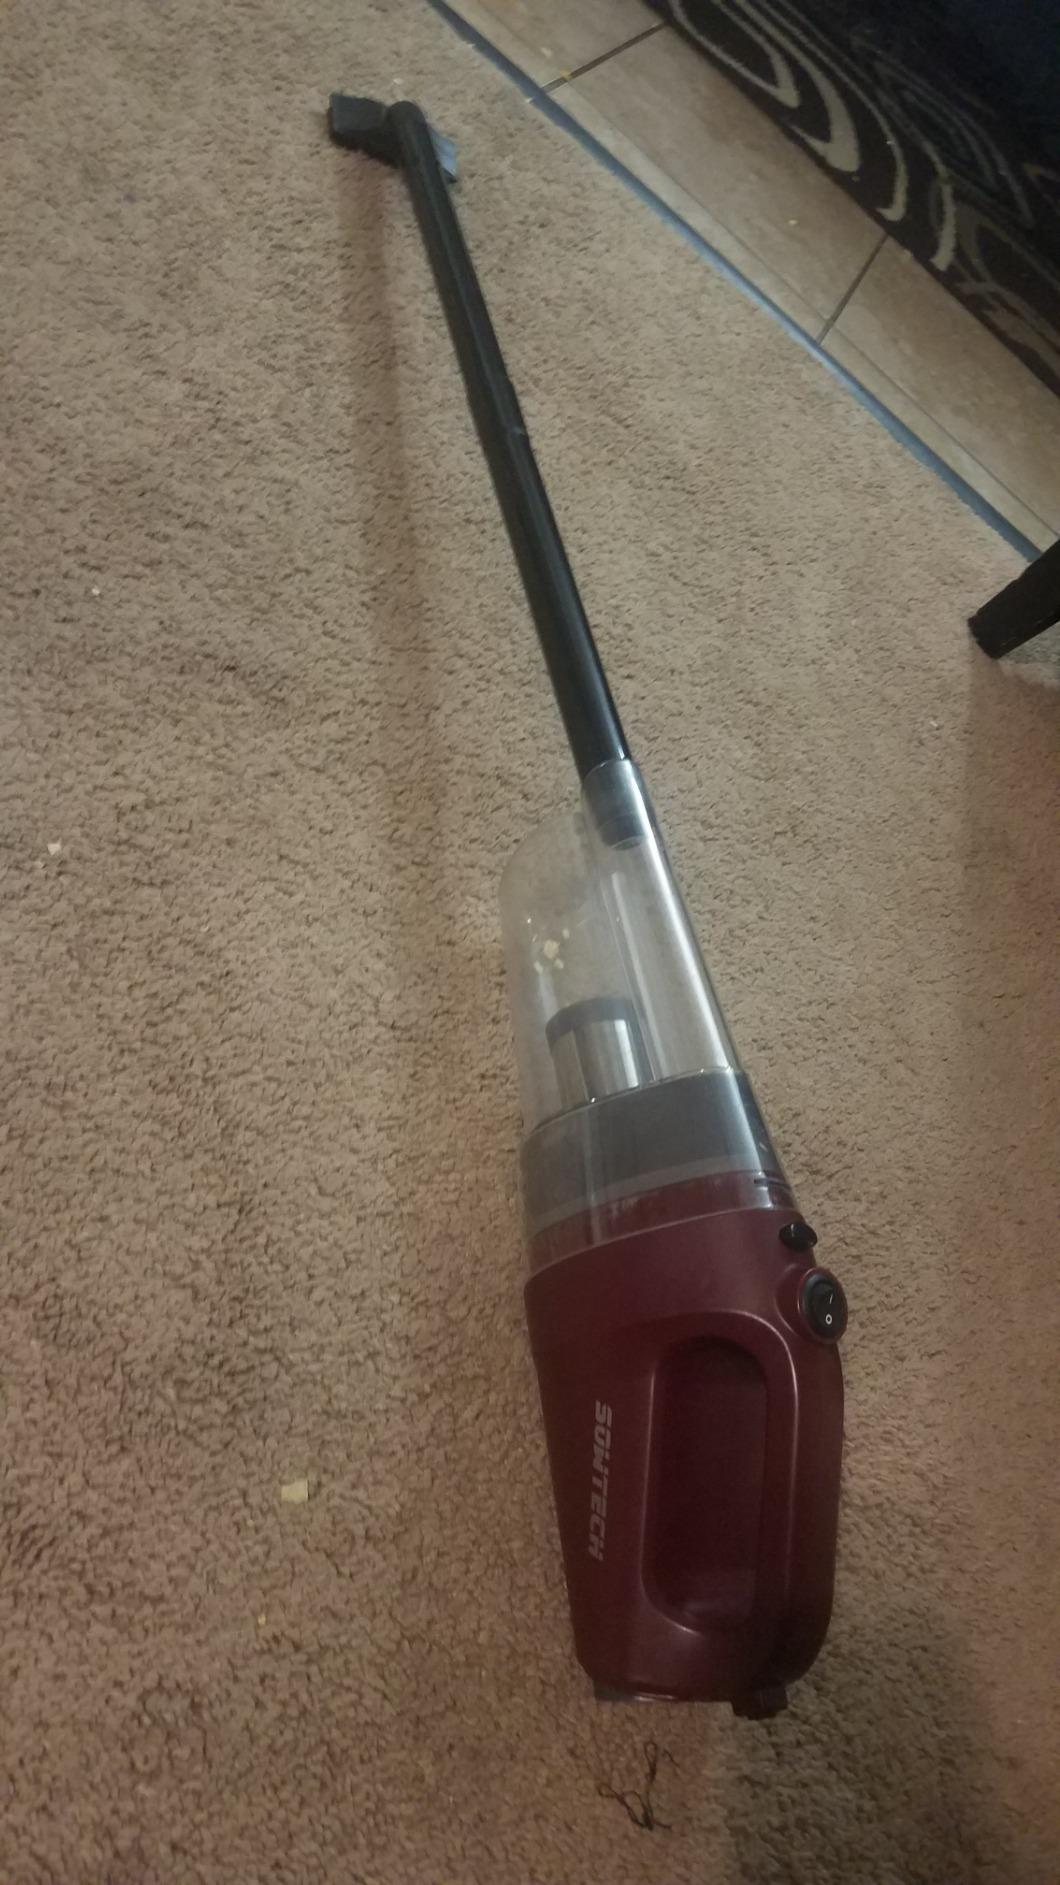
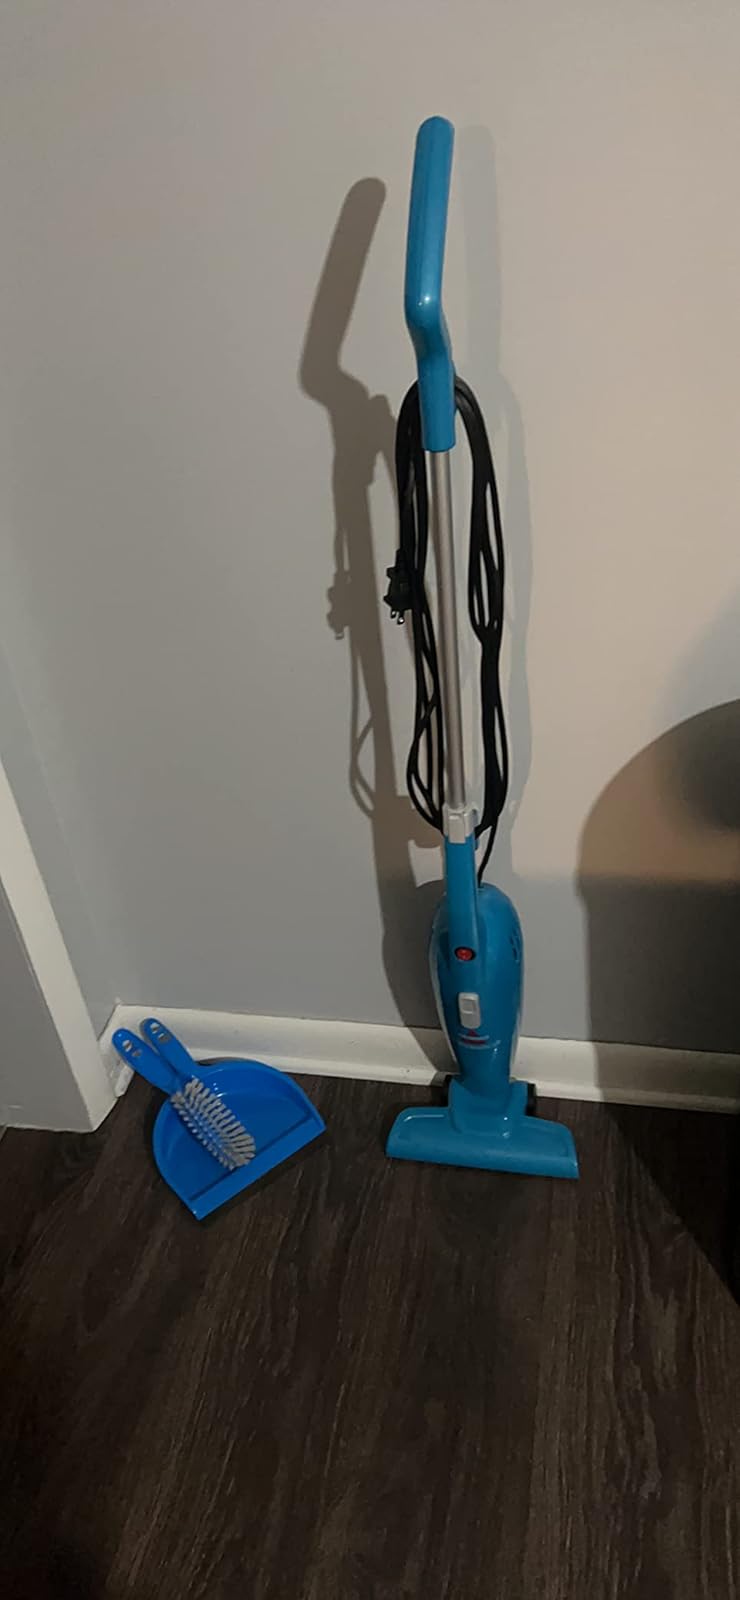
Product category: items_vacuum
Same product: no